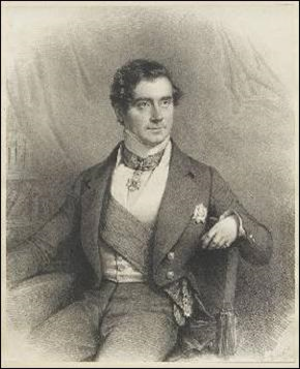
Sylvain van de Weyer
Jean-Sylvain Van de Weyer var en belgisk politiker og derpå belgisk ambassadør i Storbritannien.